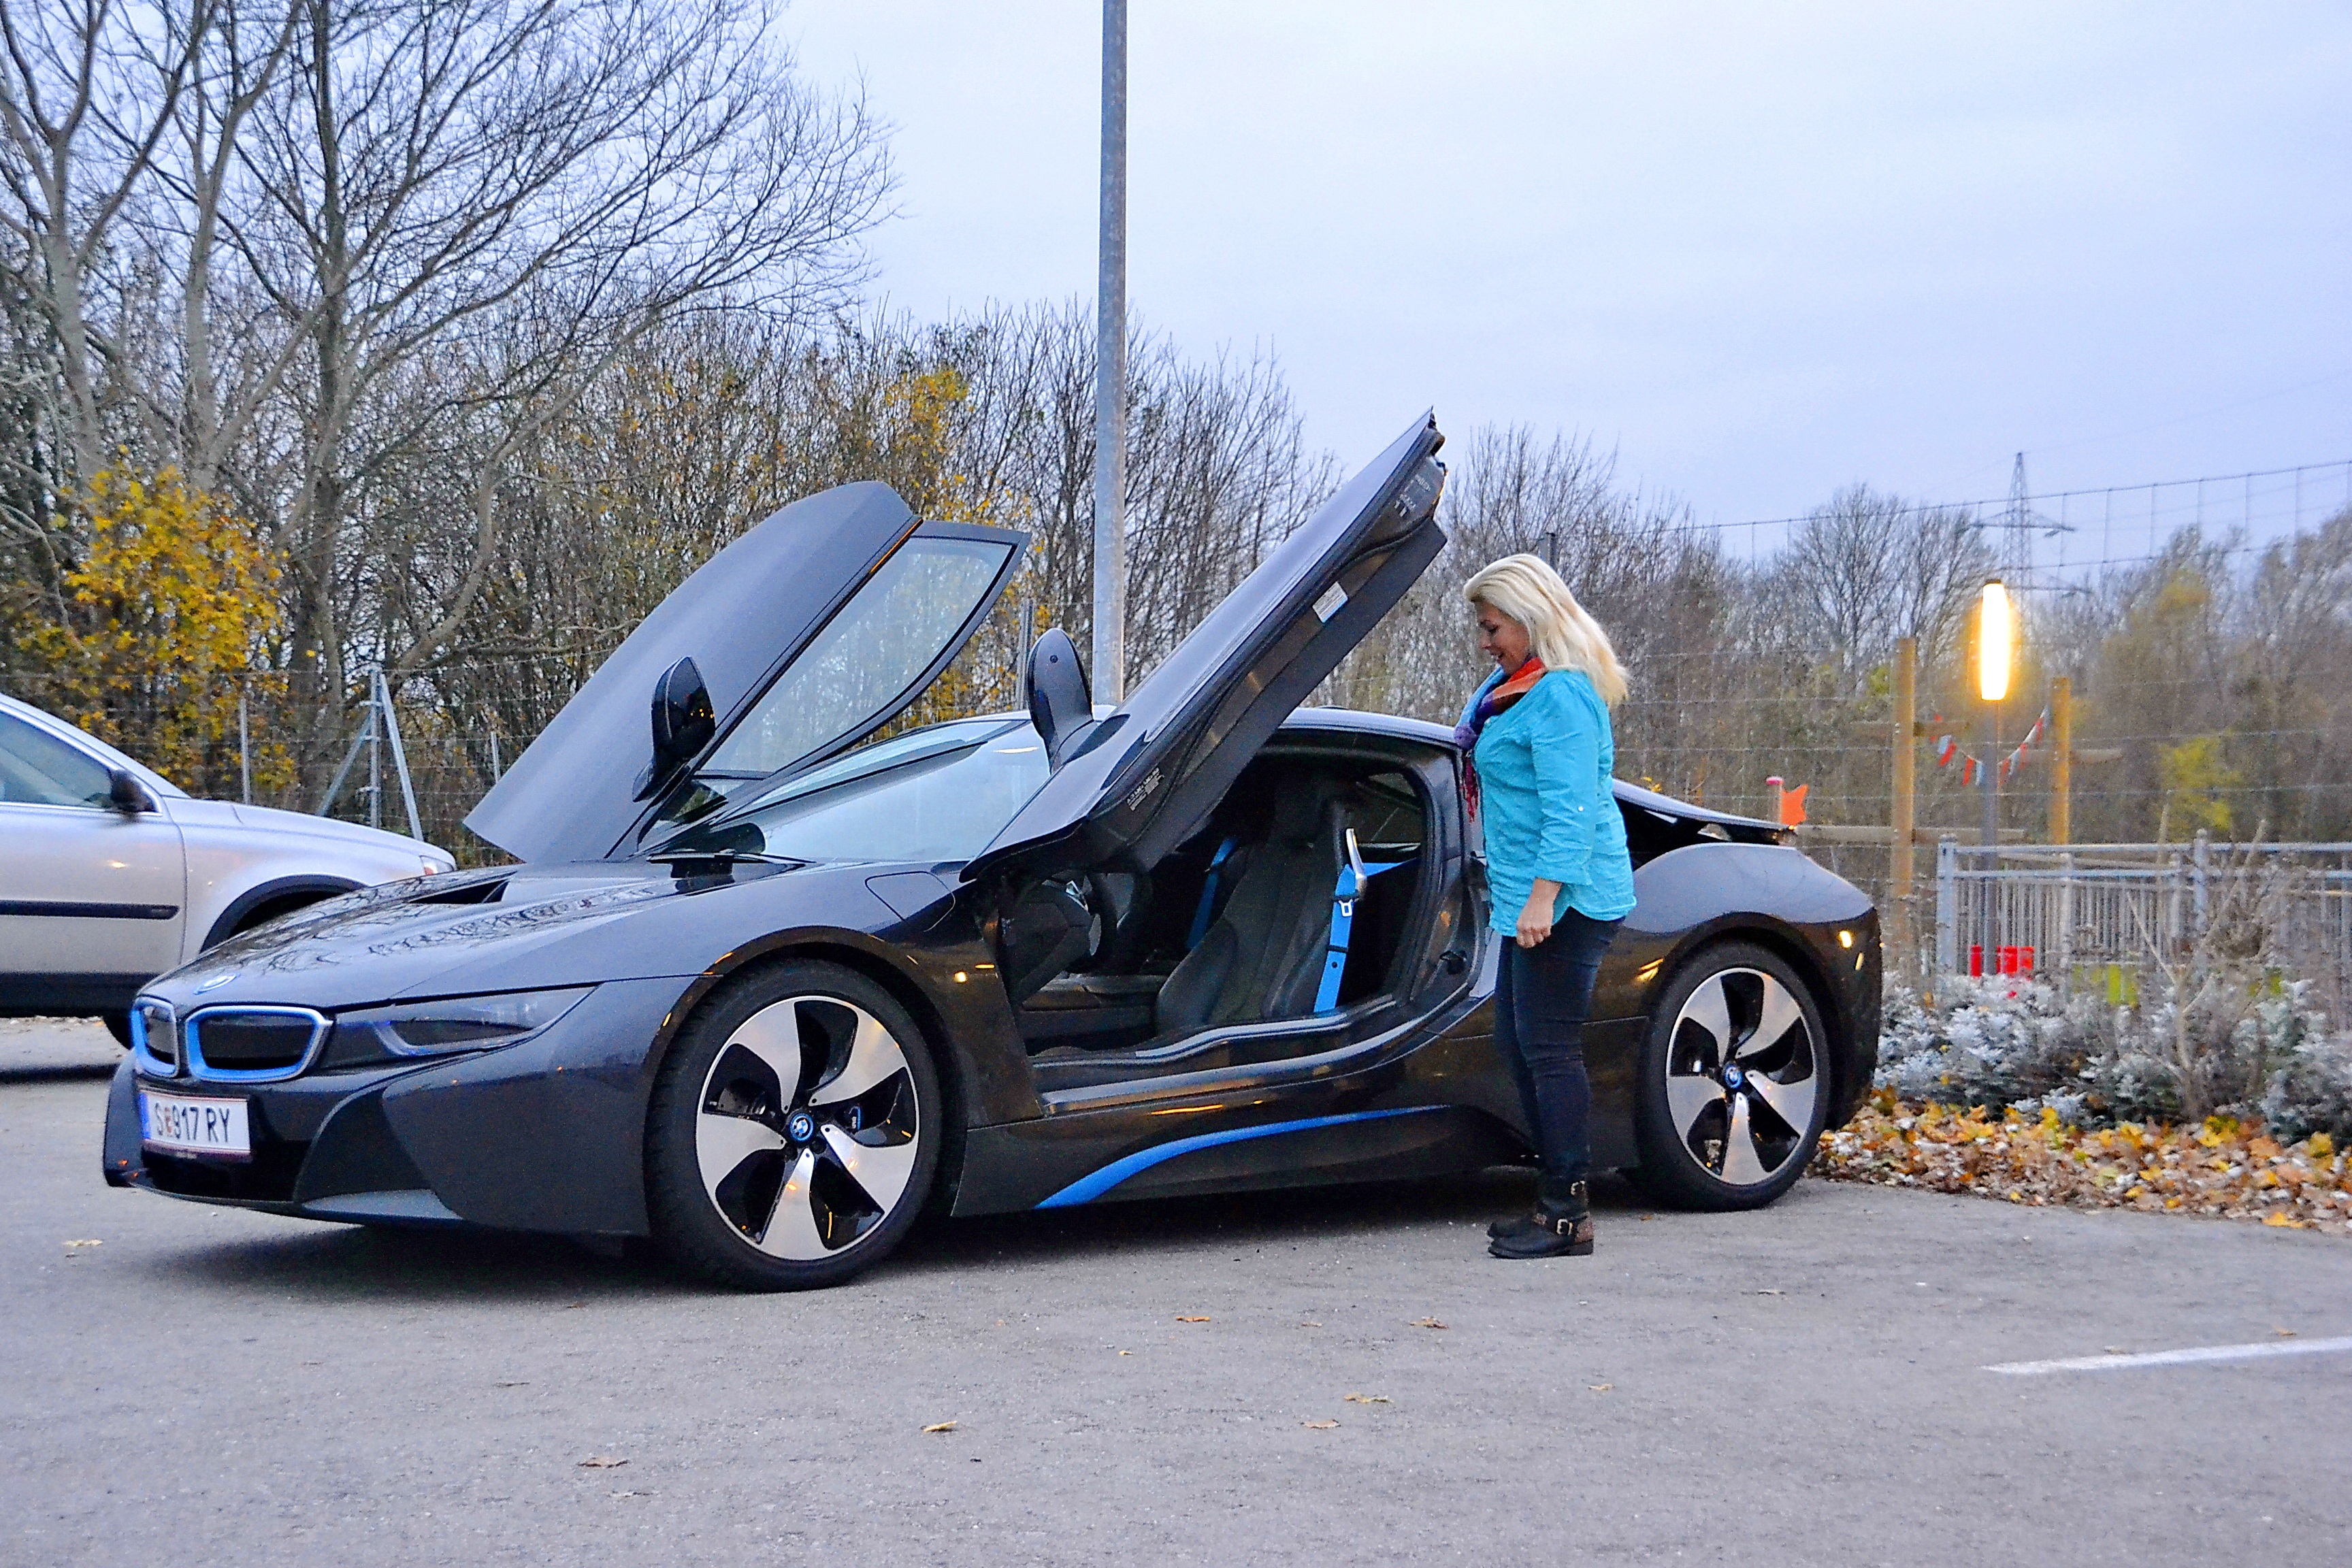
car, wheel, vehicle, auto, sports car, race car, supercar, luxury, bmw, land vehicle, automobile make, automotive design